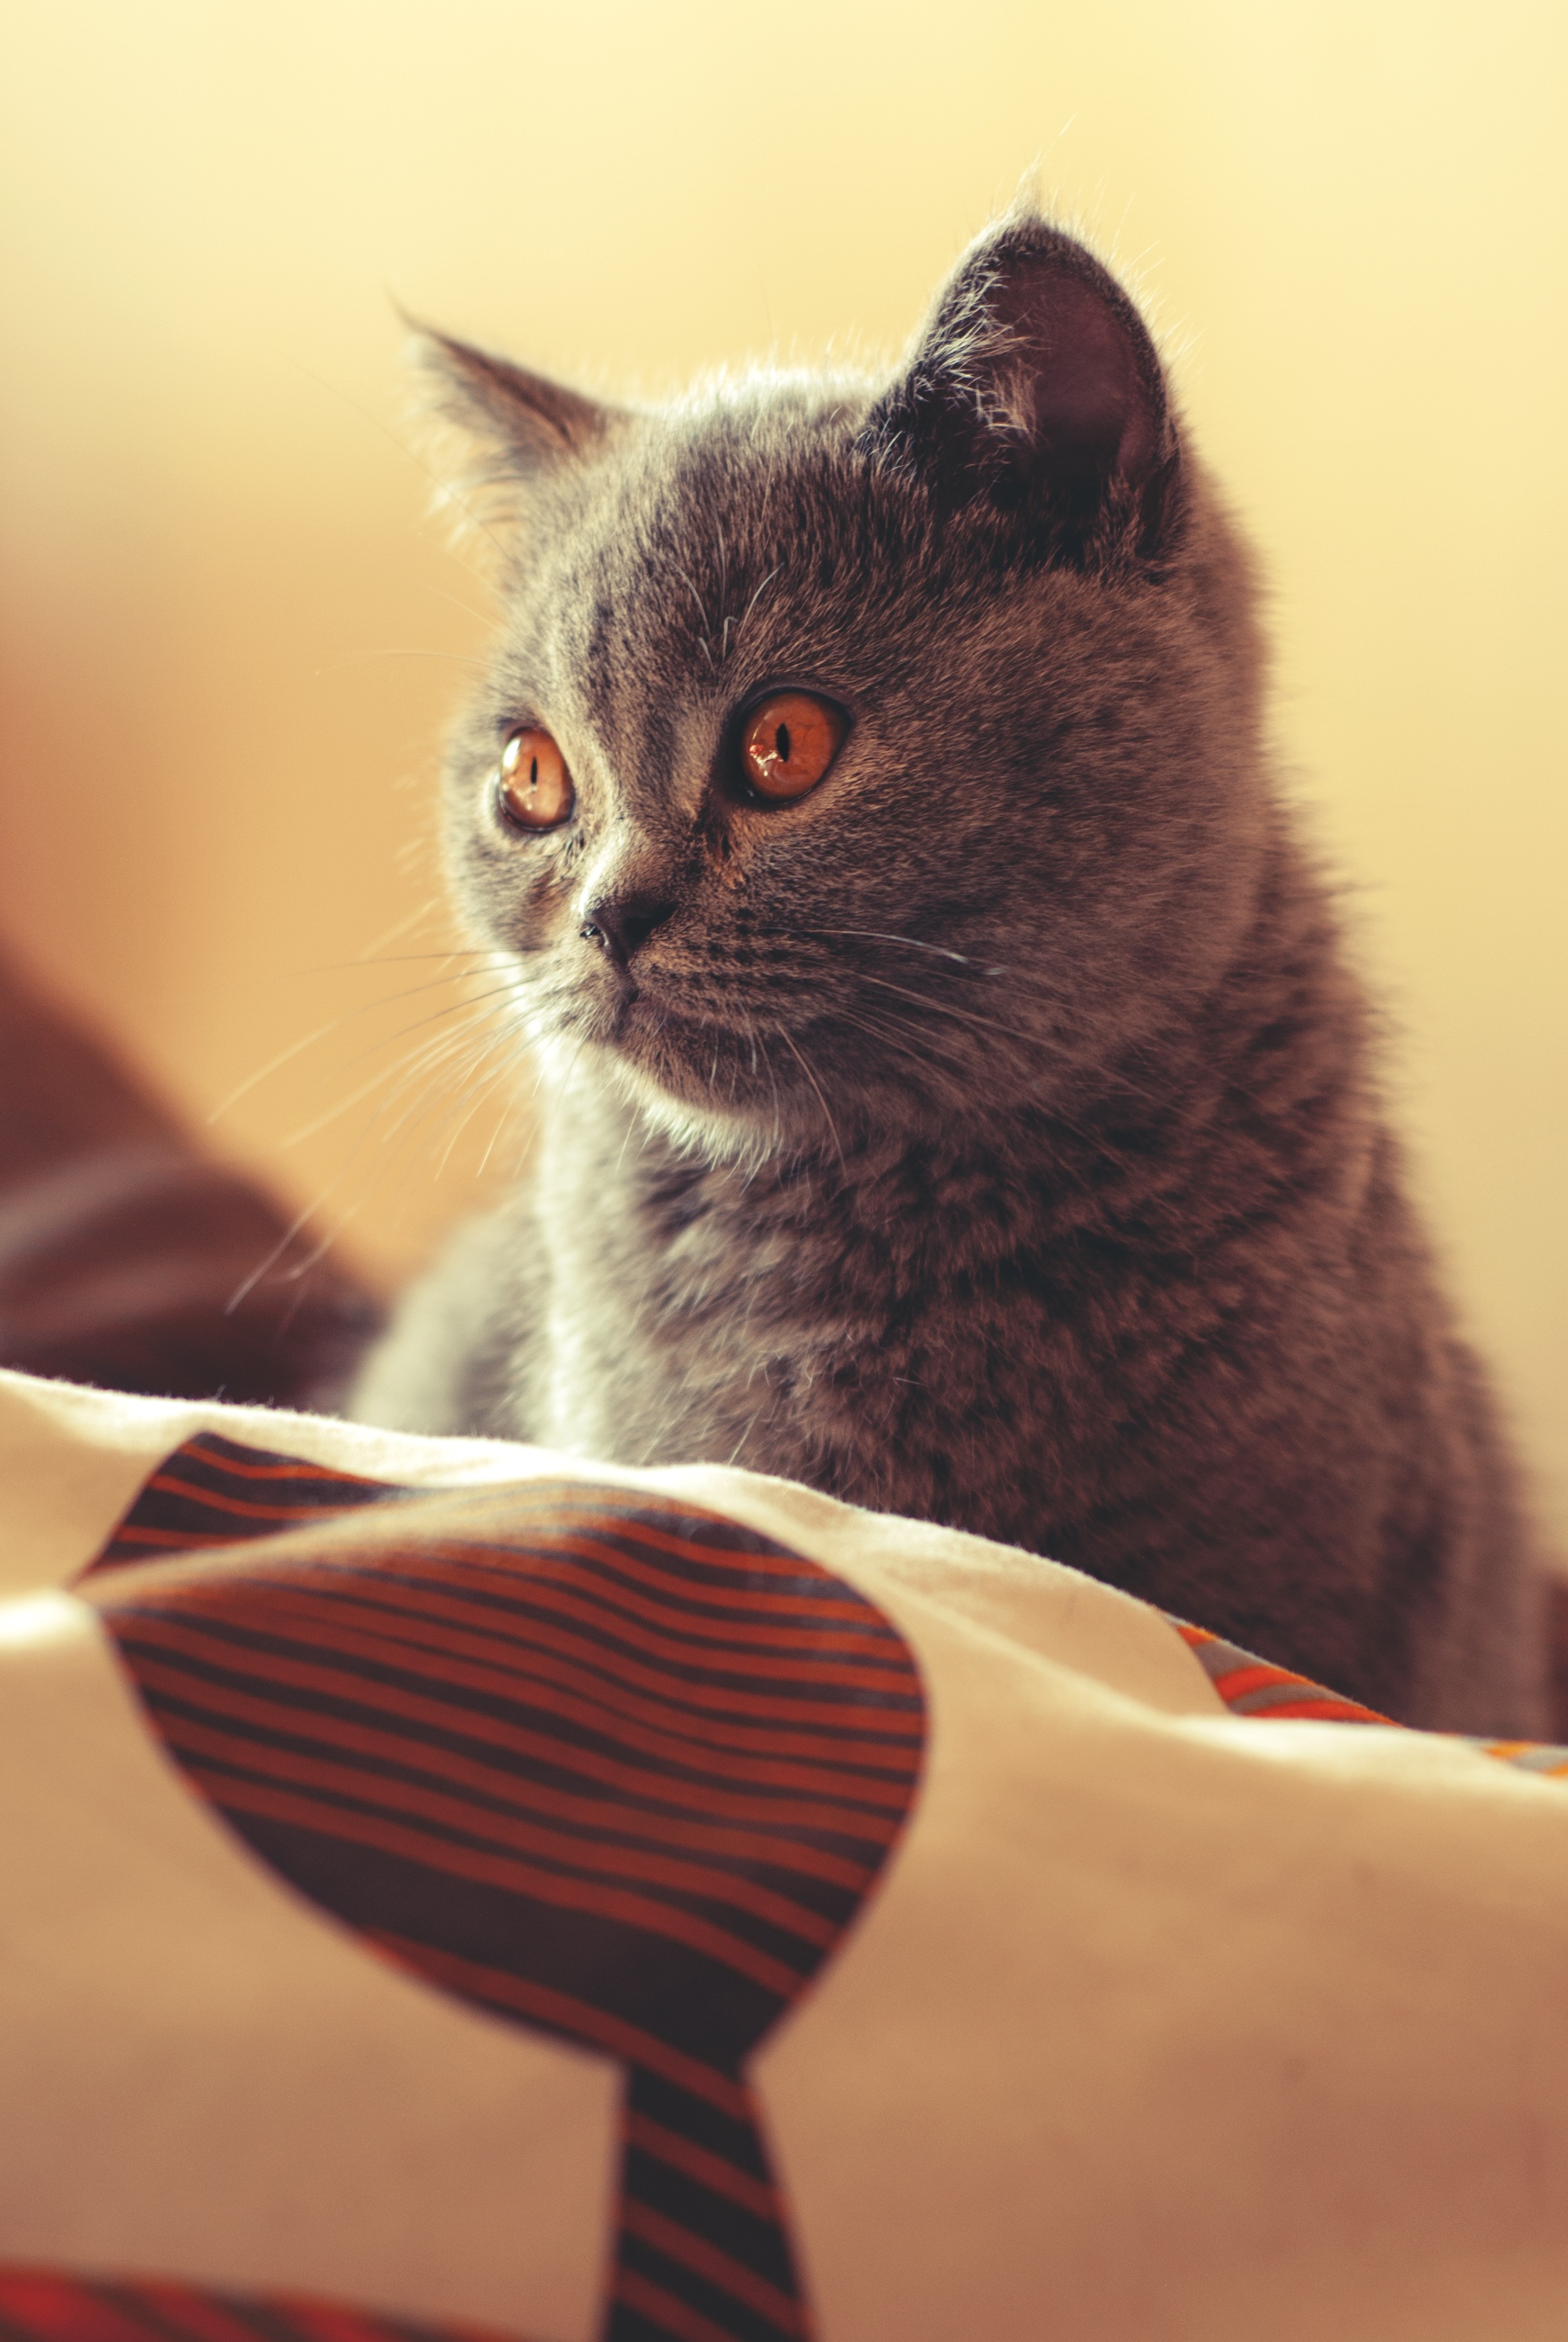
sweet, animal, pet, coat, kitten, cat, feline, mammal, nose, whiskers, kitty, vertebrate, domestic cat, a young kitten, british shorthair, young cat, small cat, british shorthair cat, grey fur, amber eyes, small to medium sized cats, cat like mammal, domestic short haired cat, gray kitty